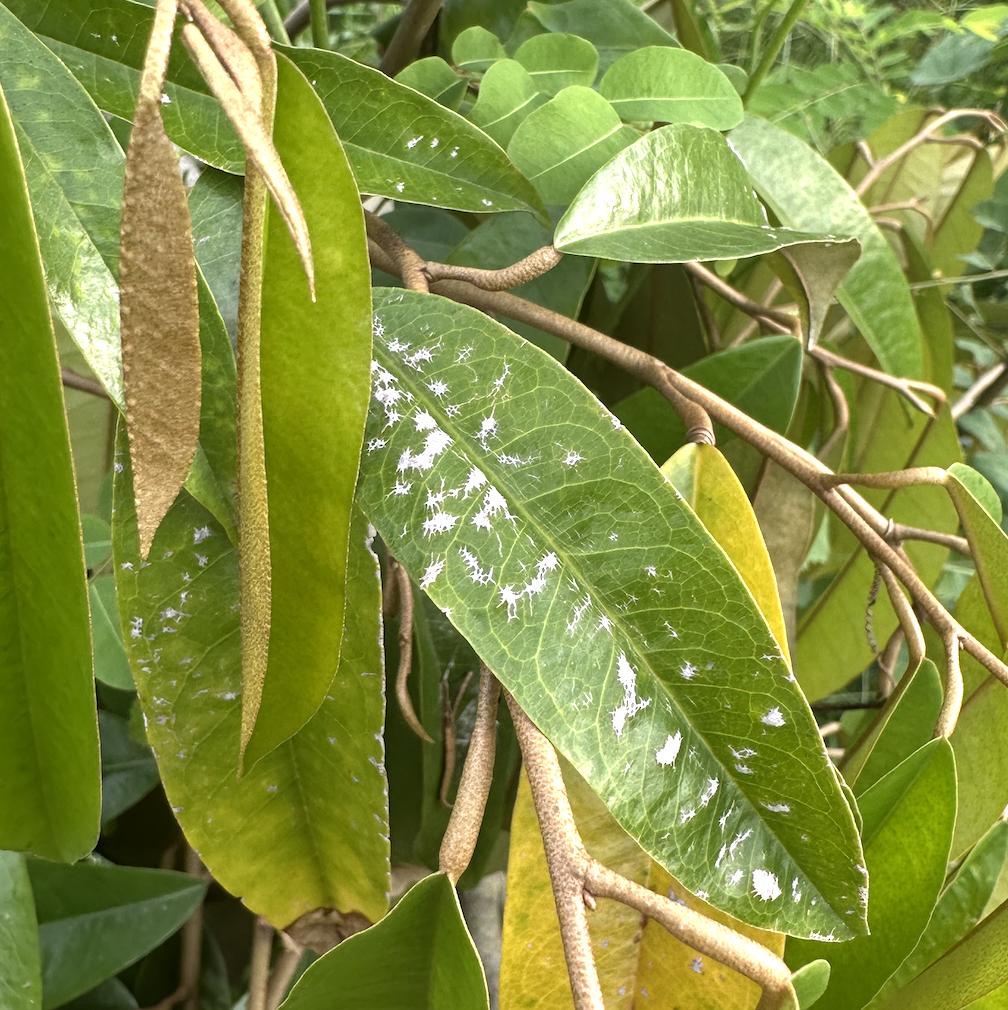
Label: mealybug_infestation